Gurukula

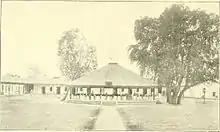
Arya Samaj Gurukul School boys performing Homa ritual (1915)

The system of education has been in existence since ancient times. The Upanishads (1000-800 BCE) mention multiple , including that of guru Drona at Gurgaon. The (a discourse on the Brahman) is said to have taken place in Guru Varuni's . The vedic school of thought prescribes the (sacred rite of passage) to all individuals before the age of 8 at least by 12. From initiation until the age of 25 all individuals are prescribed to be students and to remain unmarried, a celibates.